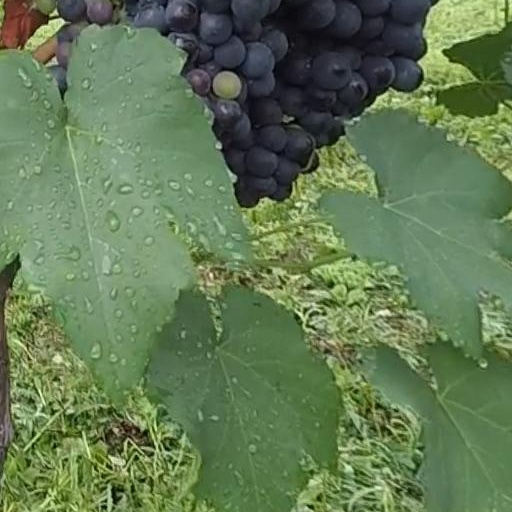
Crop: grape